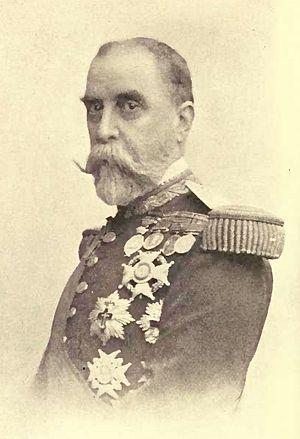
Ramón Blanco Erenas Riera y Polo, premier marquis de Peña Plata, était un général et gouverneur espagnol aux Philippines et à Cuba. Il prit part à la Troisième Guerre carliste ainsi qu'aux révolutions philippine et cubaine.